Neighbours 35th Anniversary

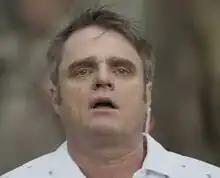
Gary Canning is killed by Finn Kelly as the second of the three deaths

"Neighbours" celebrated its 35th anniversary during the week comprising 16–20 March 2020. This consisted of the five regular weekday episodes as well as five extra episodes as part of a series titled "Neighbours: Endgame", aired as the second part to the regular episodes.